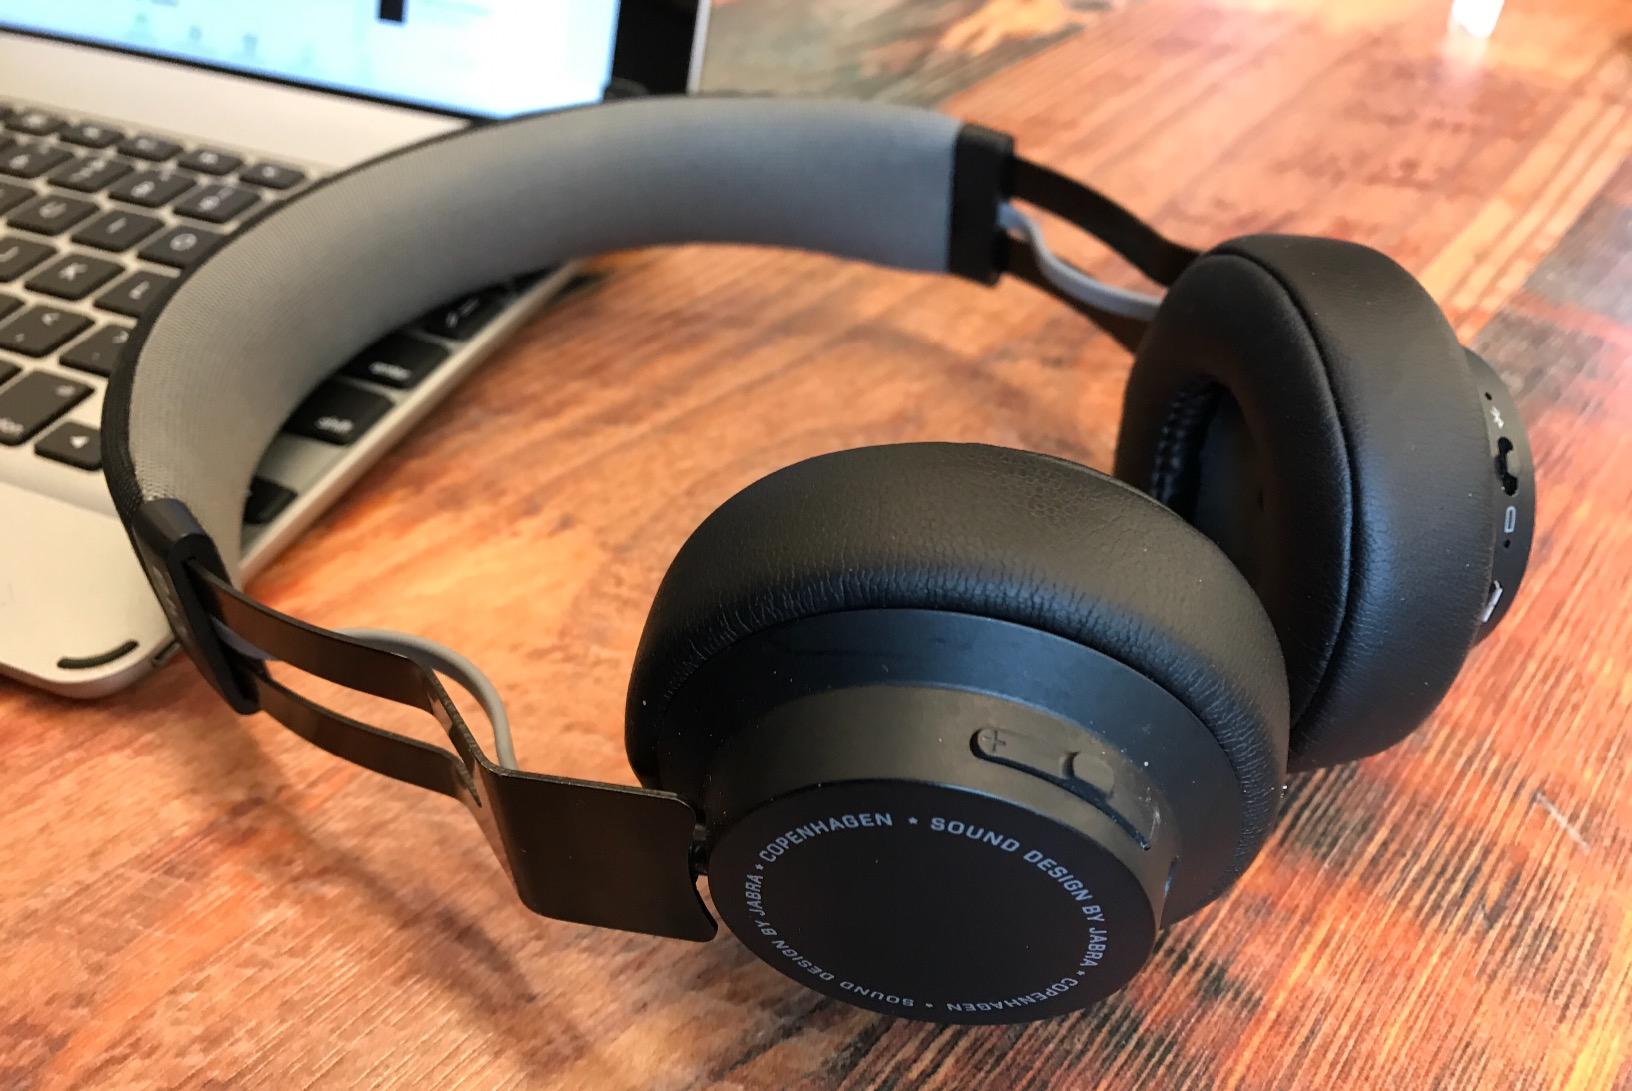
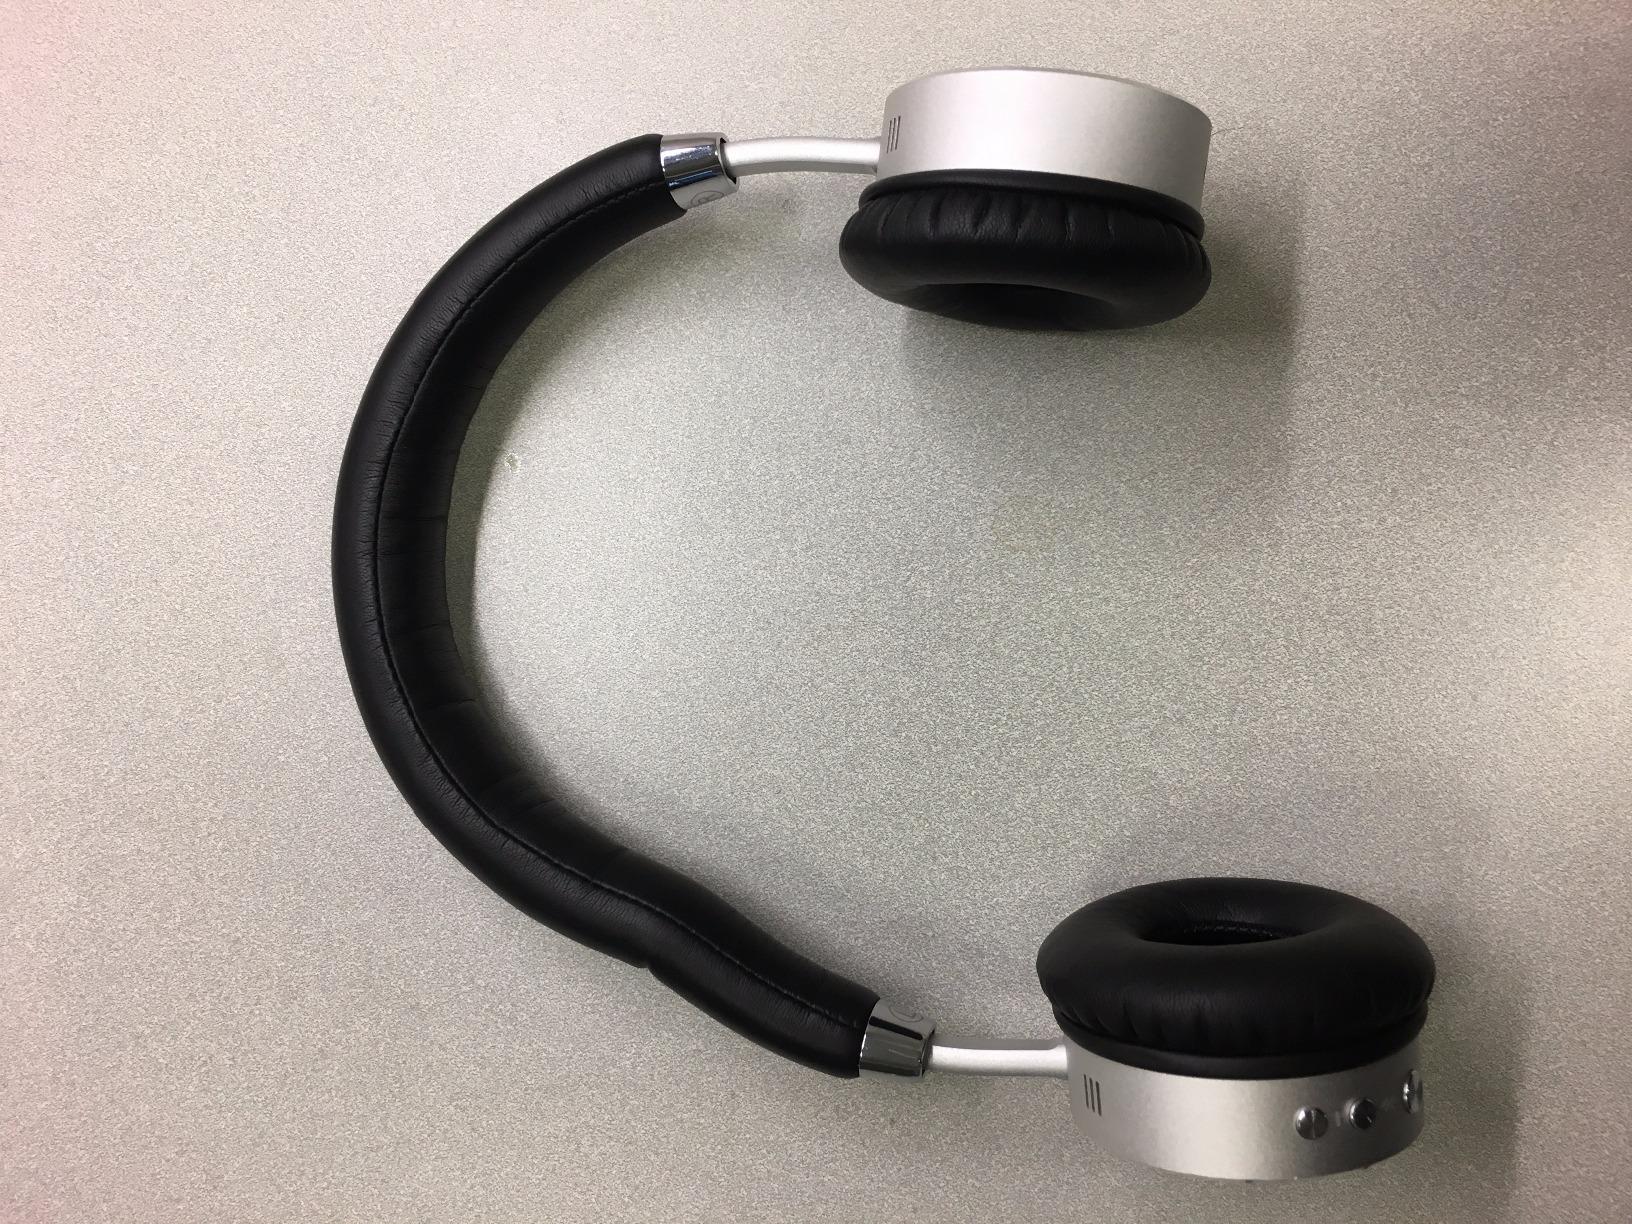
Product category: headphones
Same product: no